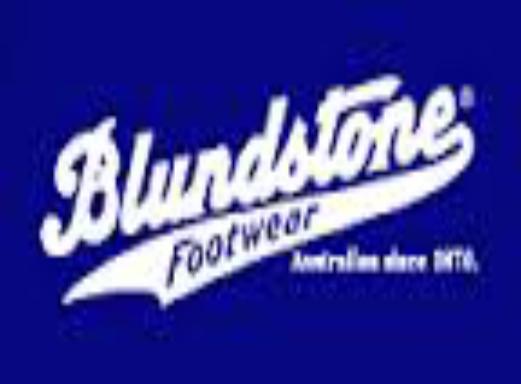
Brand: Blundstone
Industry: Clothes